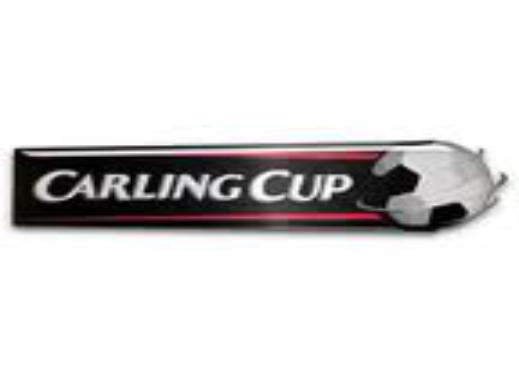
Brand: Carling
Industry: Food